Airport bus

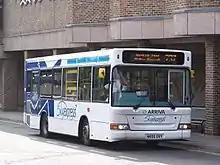
Free inter-modal shuttle bus for Durham Tees Valley Airport

In cases where the airport owned or affiliated car parks are large or relatively far from the terminal building, the airport owner or contractor may provide free car park shuttle buses making circular or shuttle runs between terminals and car park bus stands.